Bill Dunn (Australian politician)

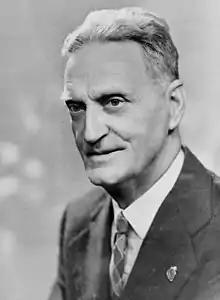
William Fraser Dunn, NSW Minister for Agriculture

William Fraser Dunn (2 February 18777 October 1951) was a Labor Party politician and member of the New South Wales Legislative Assembly from 1910 until 1950. He served as Minister for Agriculture for eight years, as well as deputy leader and leader of the Labor Party in New South Wales.